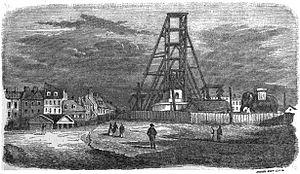
Vue de la place de la Bastille en 1837. L'éléphant se situe à droite de l'échafaudage de la Colonne de Juillet. Italiano: Veduta di piazza della Bastiglia nel 1837. L'elefante di gesso si trova a destra del ponteggio della colonna di luglio.
La colonne de Juillet est une colonne élevée sur la place de la Bastille à Paris, entre 1835 et 1840 en commémoration des trois journées de la révolution de juillet 1830 dite « Les Trois Glorieuses » qui amenèrent la chute de Charles X et du régime de la restauration, puis l'instauration de la monarchie de juillet, avec le règne de Louis-Philippe Iᵉʳ, duc d'Orléans, devenu roi des Français.
L’éléphant de la Bastille est un projet napoléonien de fontaine parisienne destinée à orner la place de la Bastille. Alimentée par l'eau de l'Ourcq acheminée par le canal Saint-Martin, cette fontaine monumentale devait être surmontée de la statue colossale d'un éléphant portant un howdah en forme de tour.